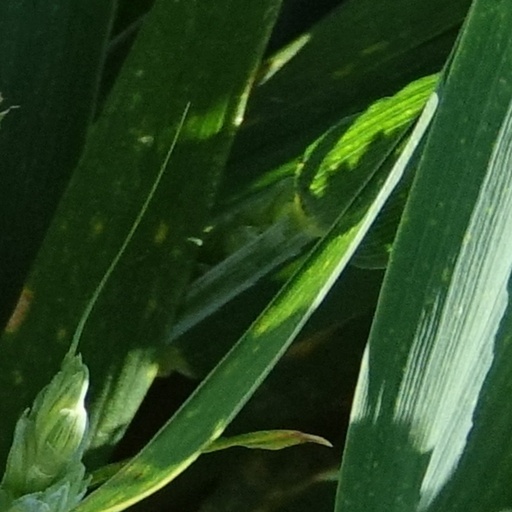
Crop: wheat